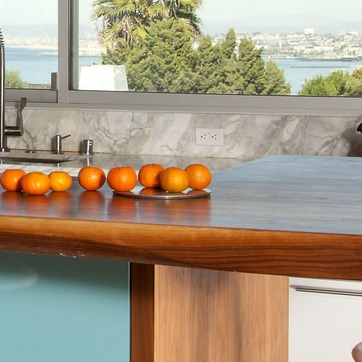
Material: food